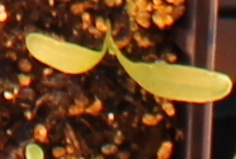
Label: Sugar beet